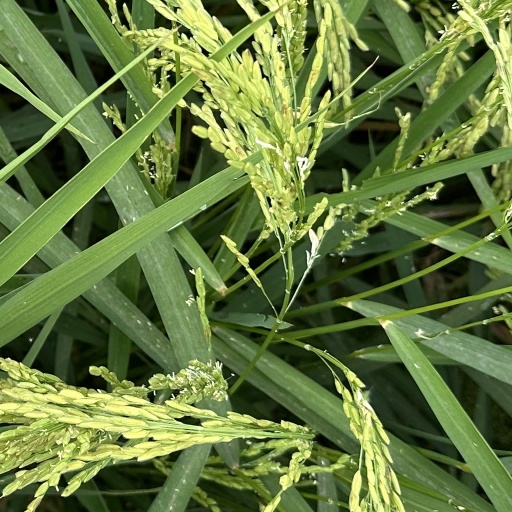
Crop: rice